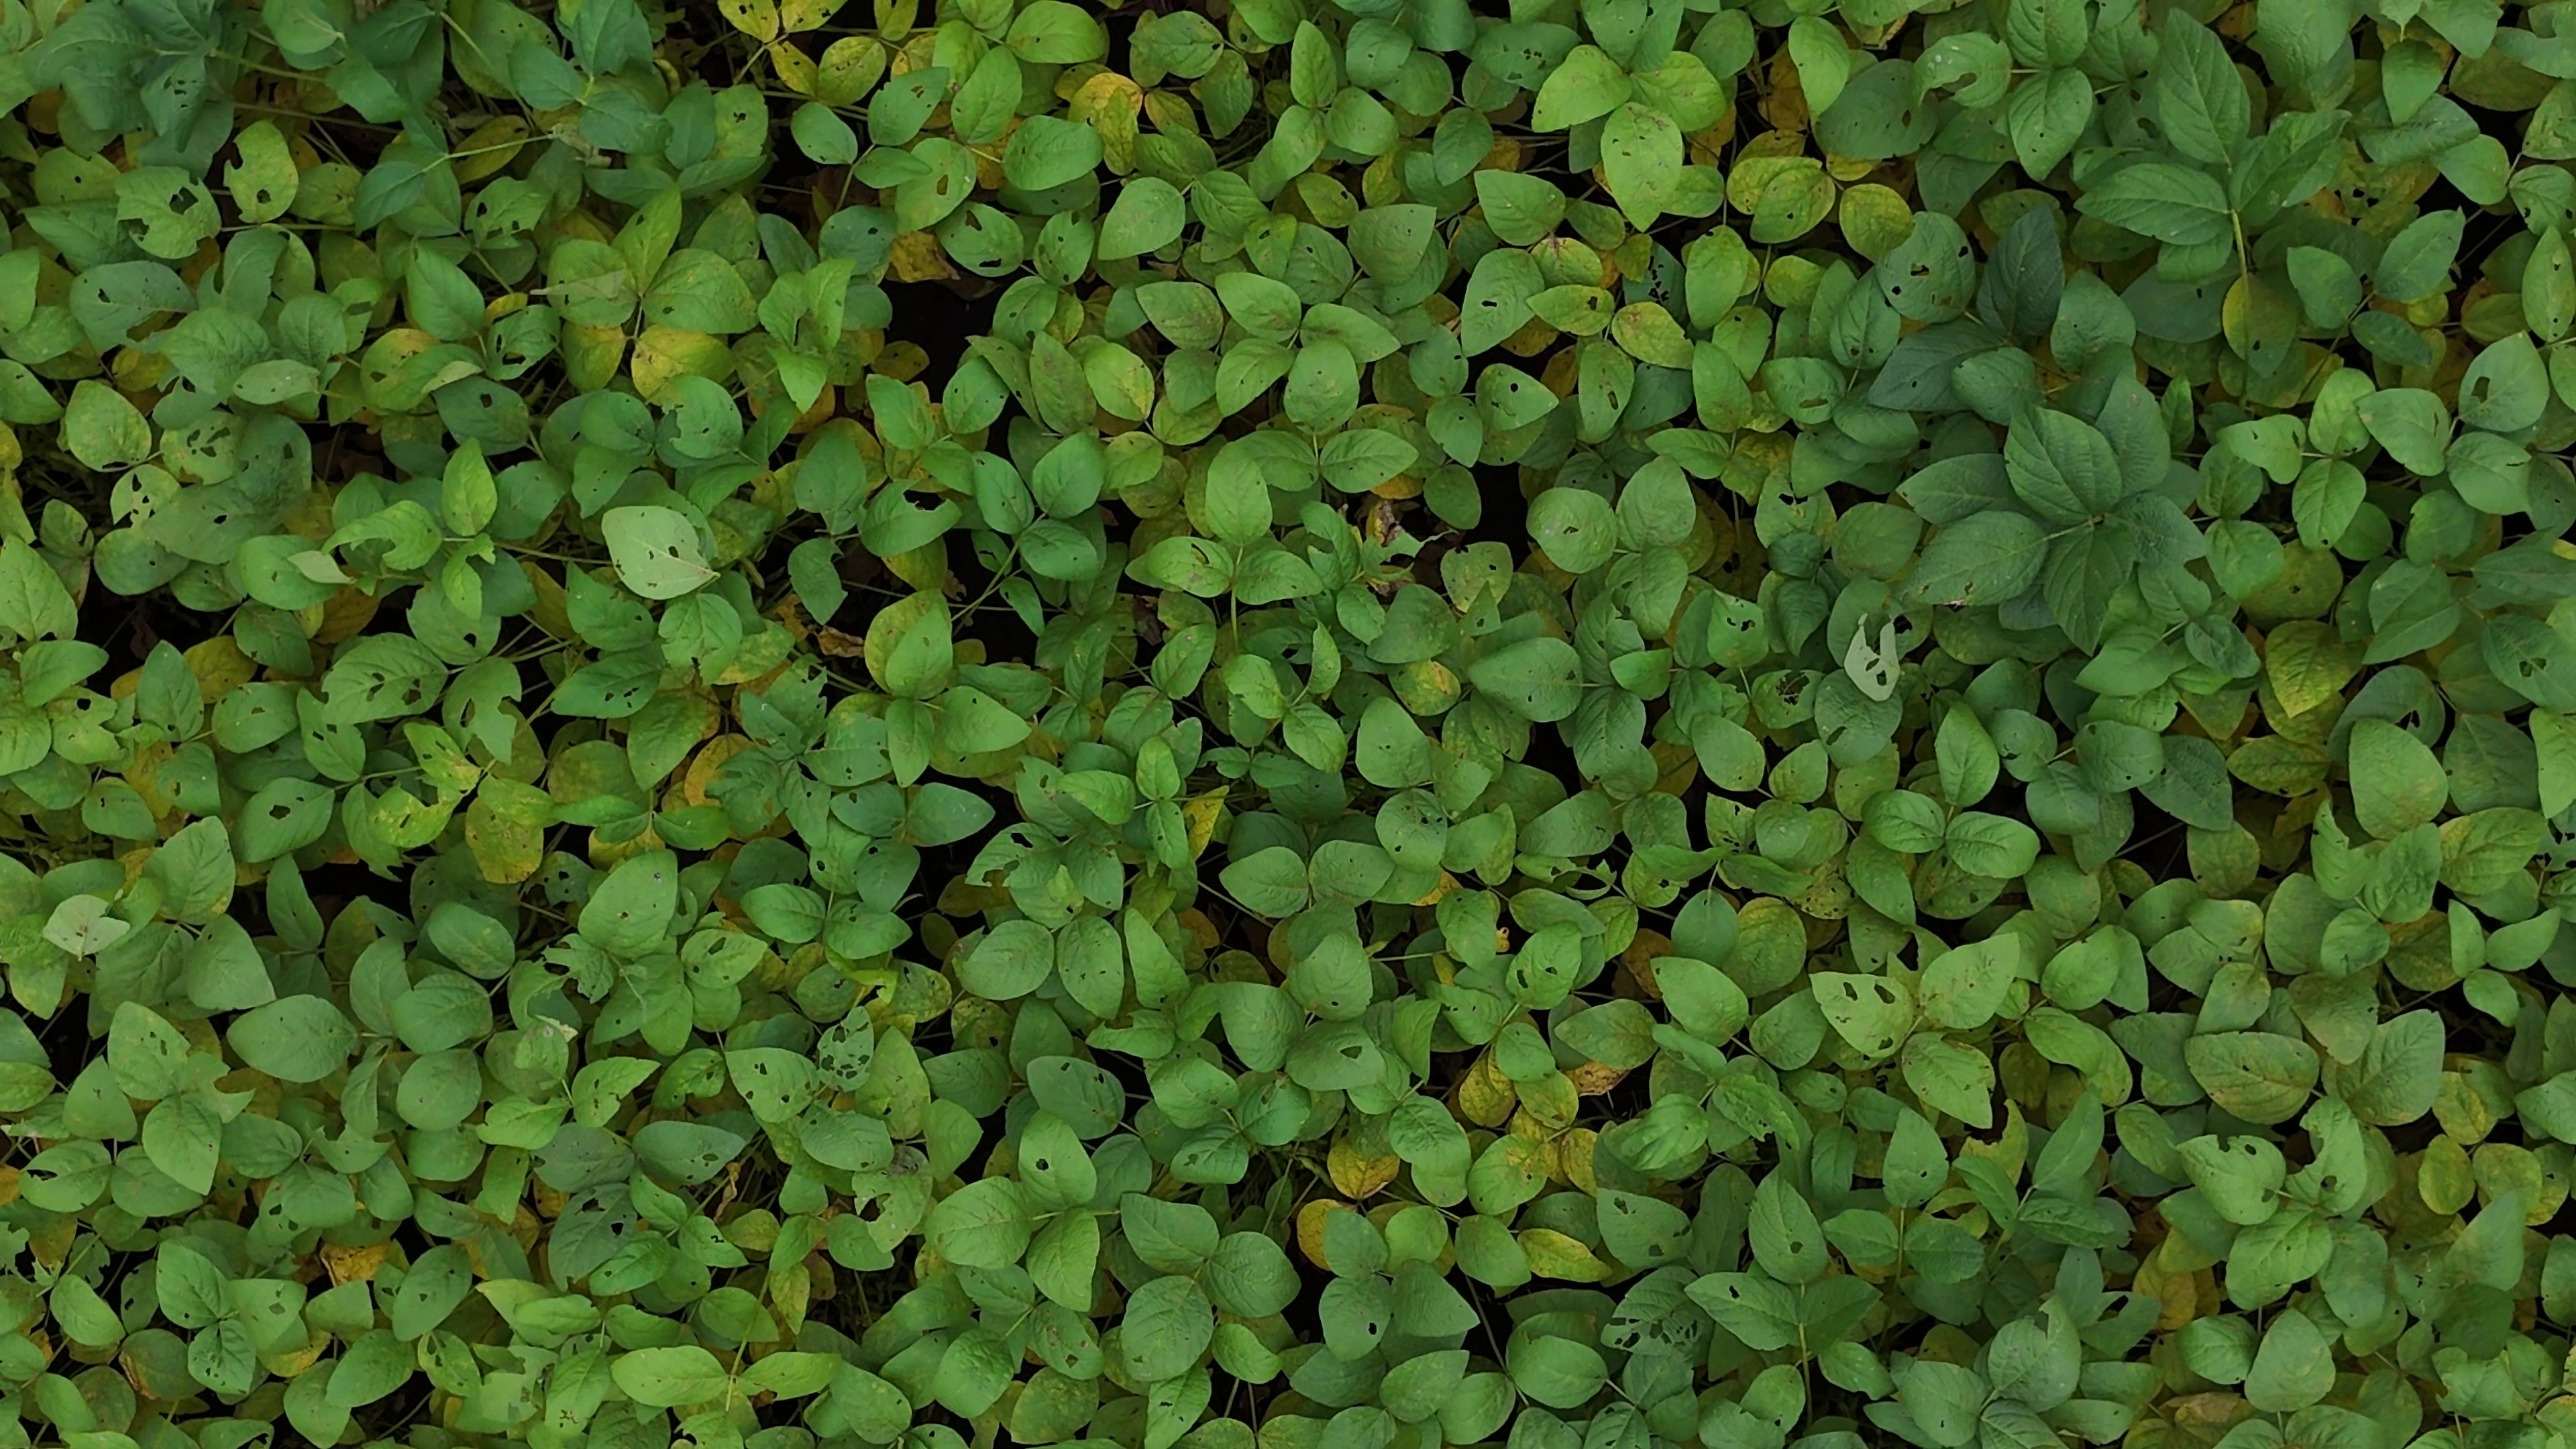
Label: Mosaic